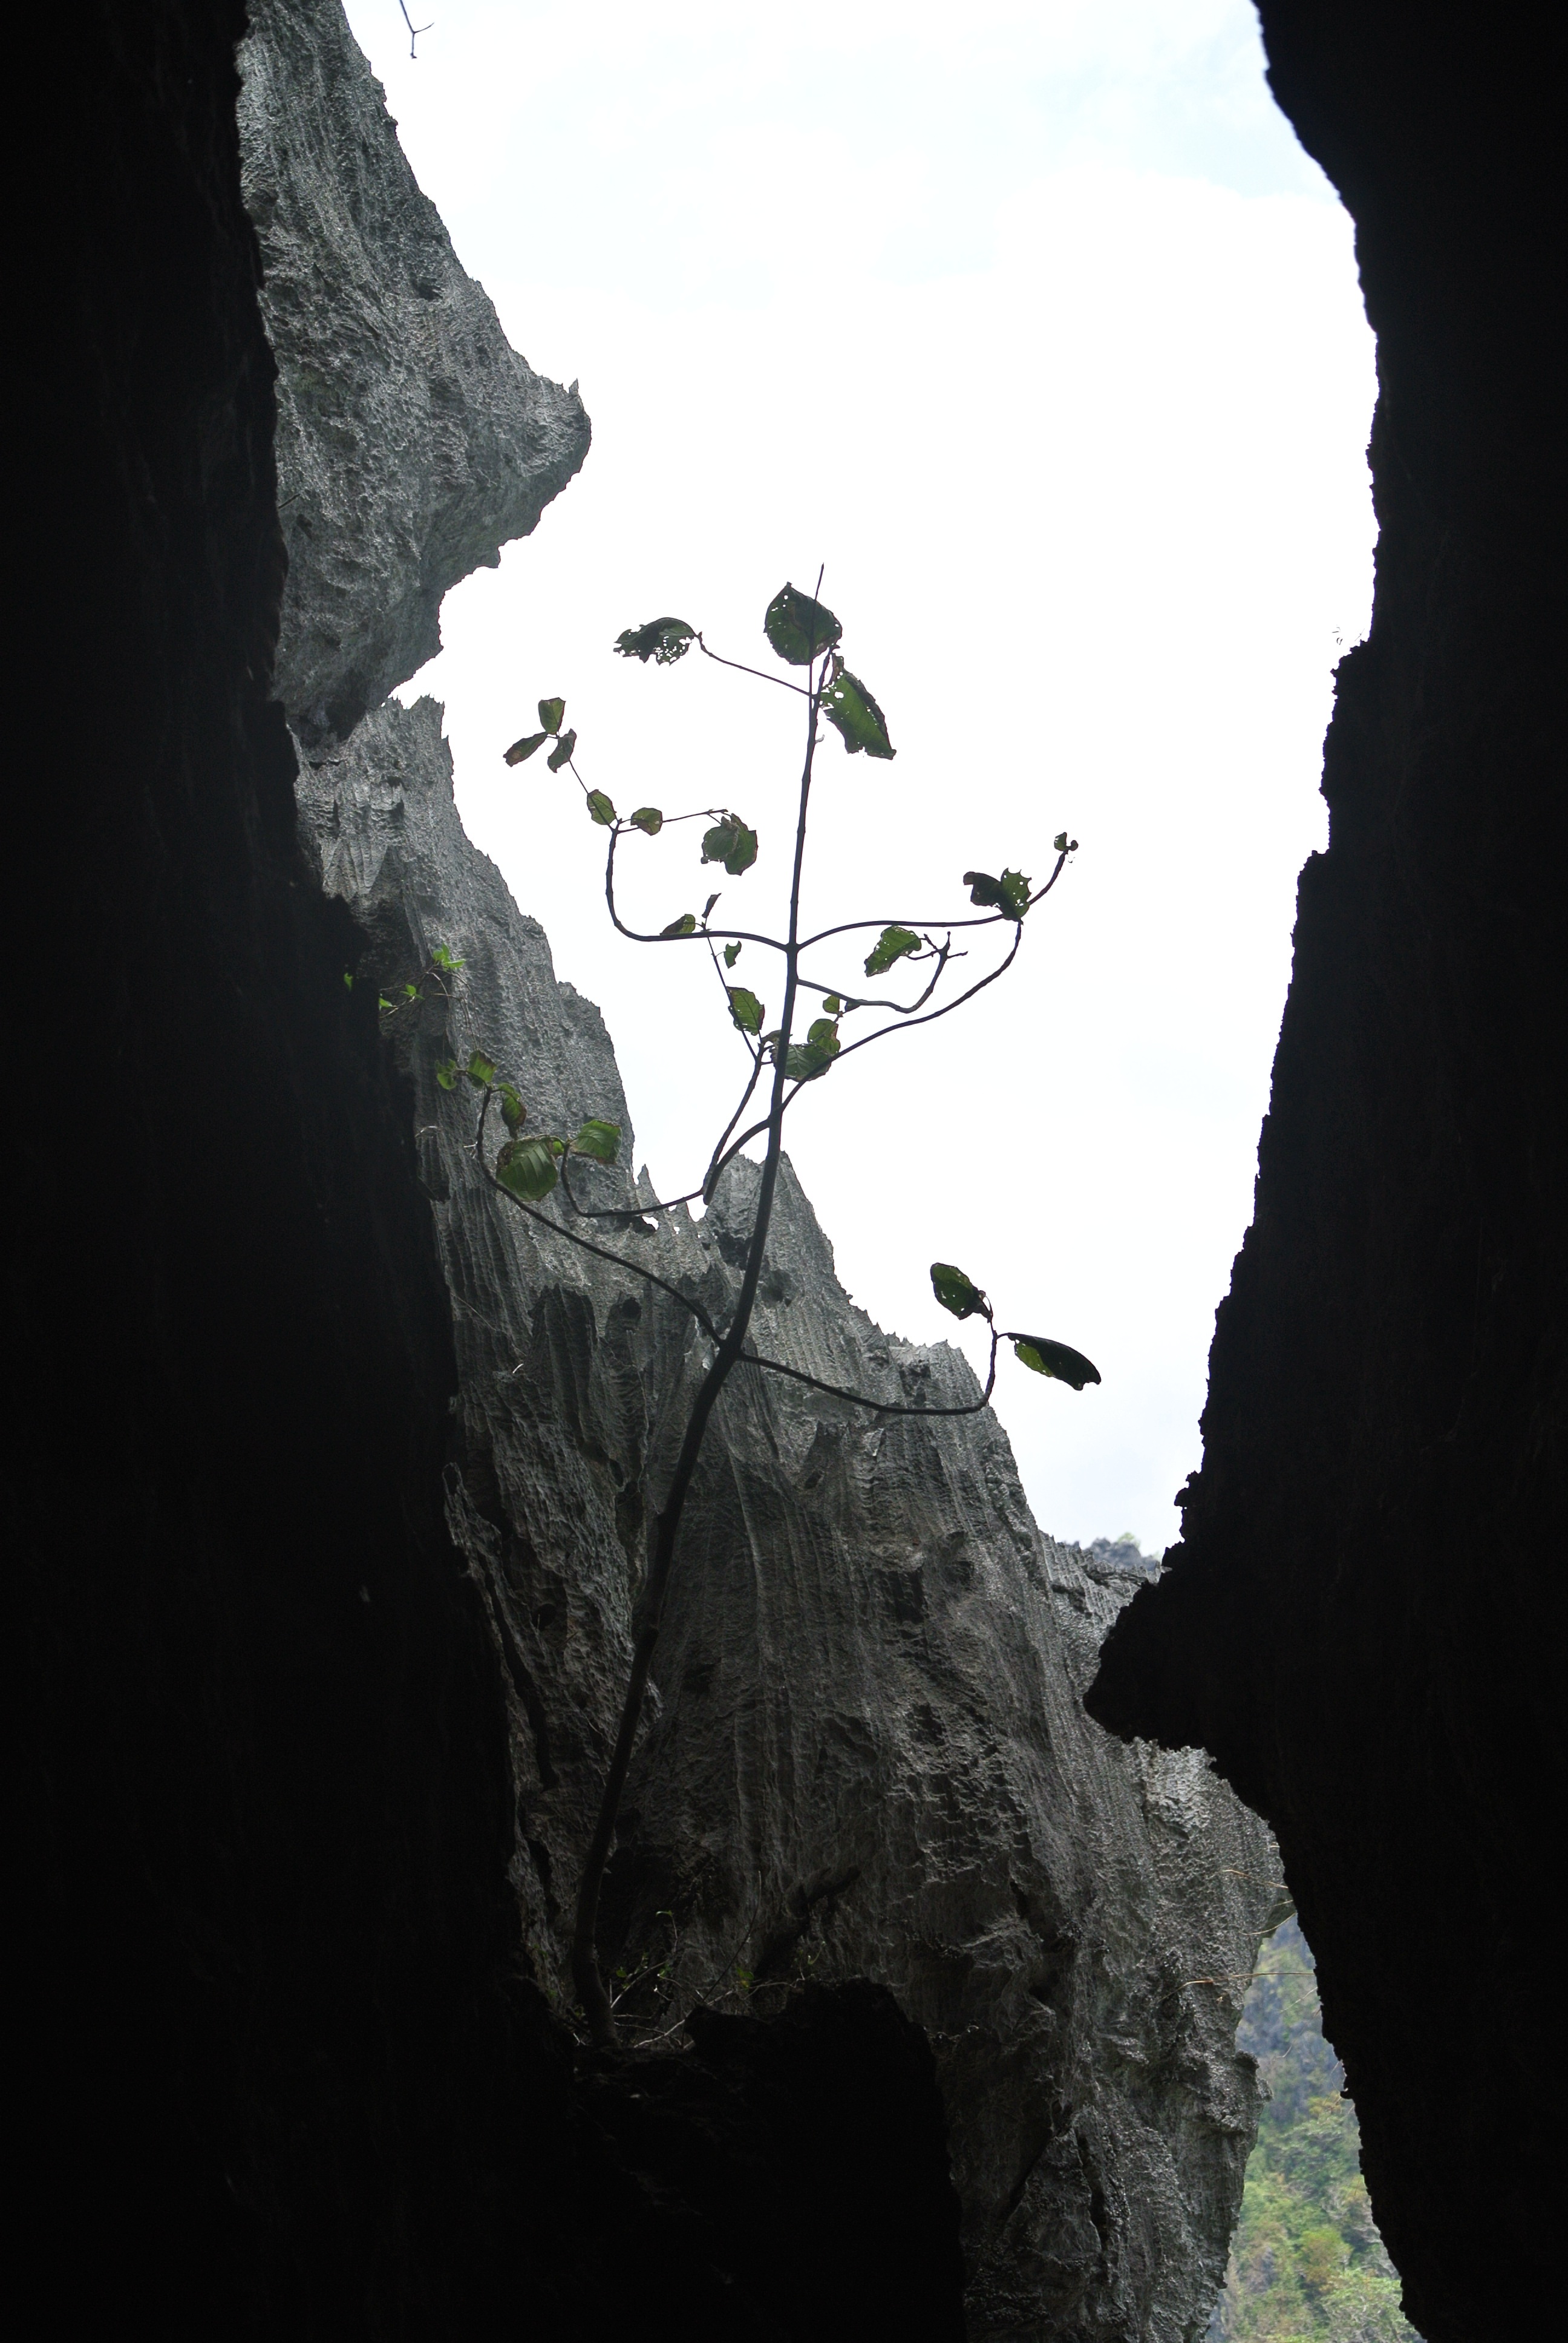
rock, adventure, formation, cave, rock climbing, extreme sport, terrain, rocks, sports, limestone, caves